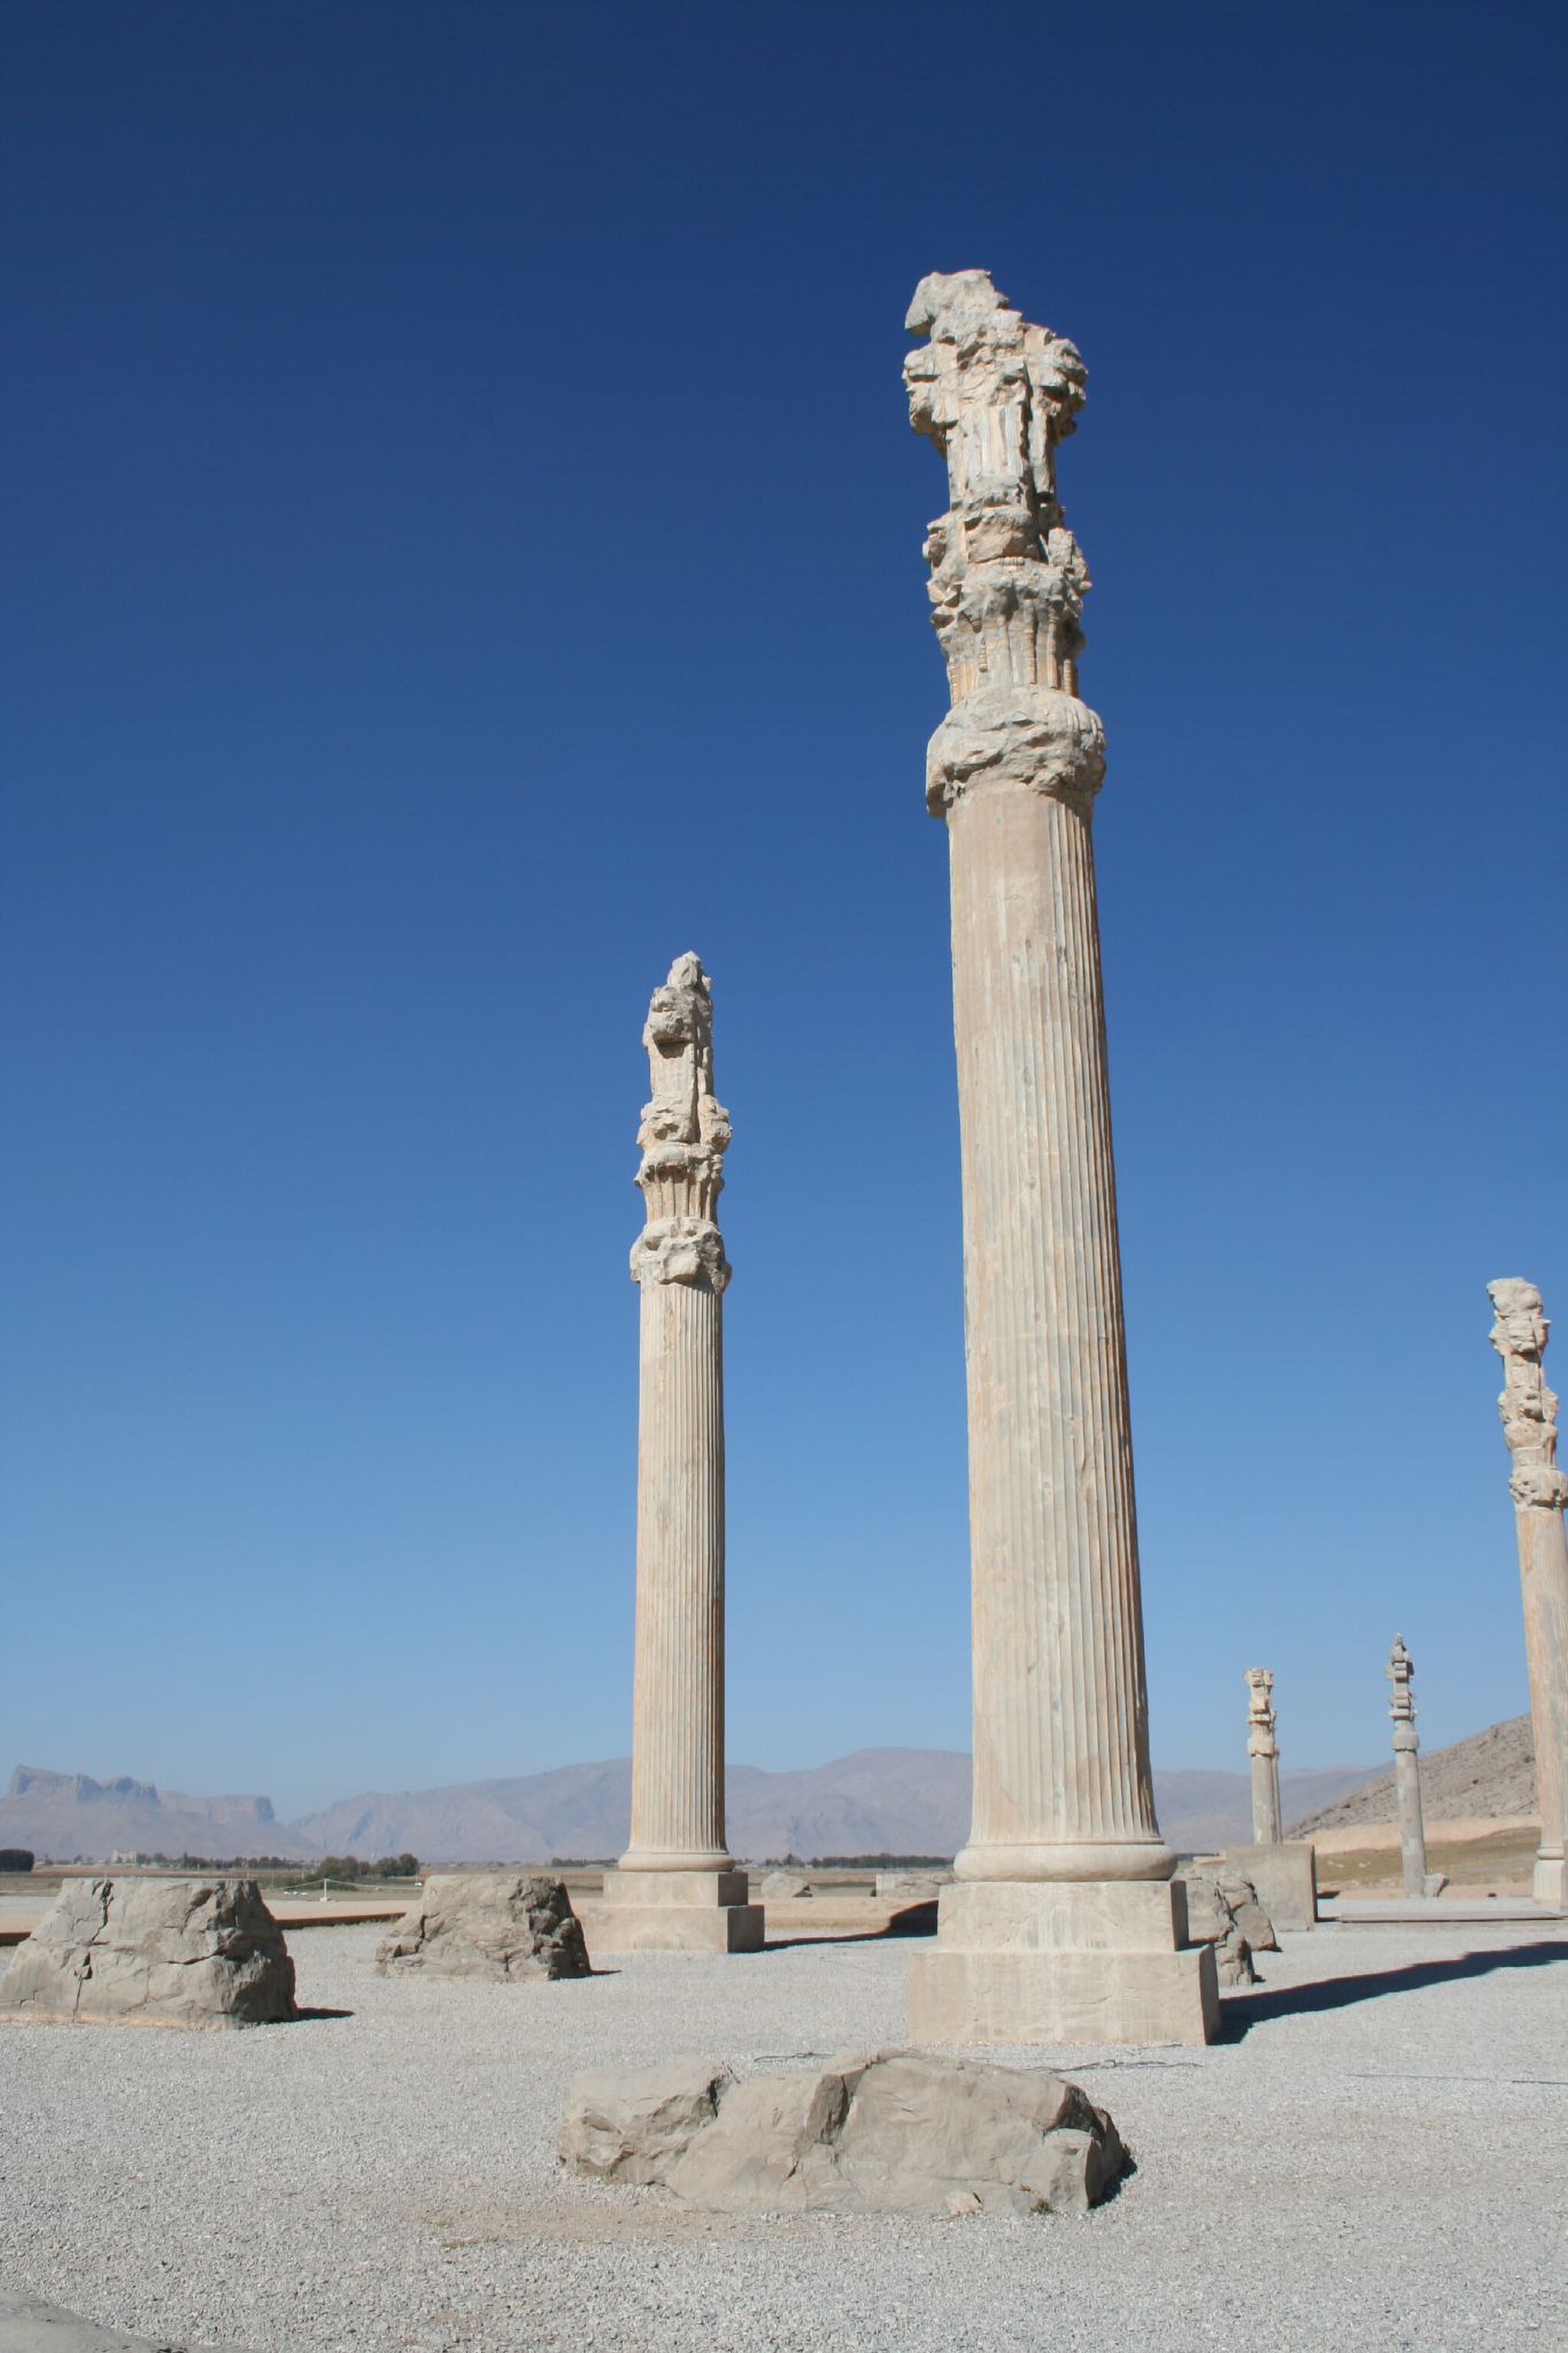
Title: Iran IMG 9917 (316559312)
Description: IMG_9917
Date: 2006-11-17 09:12
Categories: Apadana of Persepolis, Flickr images reviewed by FlickreviewR 2, 2006 in Persepolis